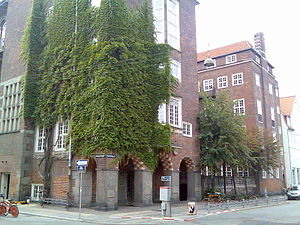
Fredede bygninger i Københavns Kommune, postnummer 11xx
Denne liste over fredede bygninger i Københavns Kommune viser alle fredede bygninger i Københavns Kommune i postnumrene 11xx, bortset fra kirker. Listen bygger på data fra Kulturarvsstyrelsen.